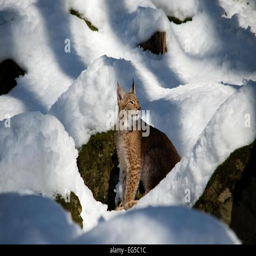
the tamed lynx is sitting in the snow field